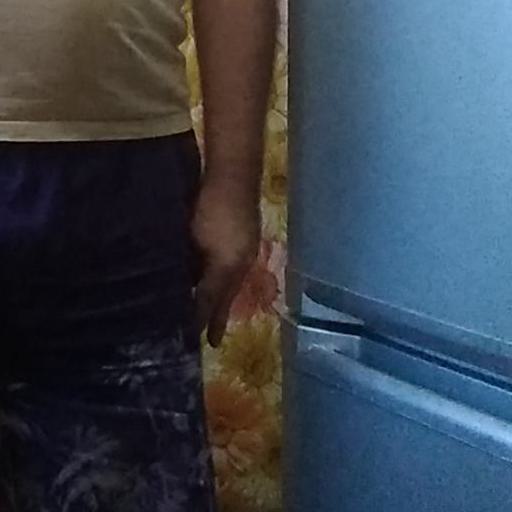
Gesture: no_gesture